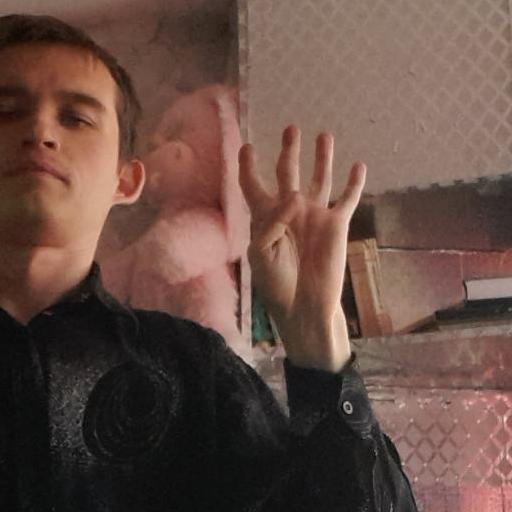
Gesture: four